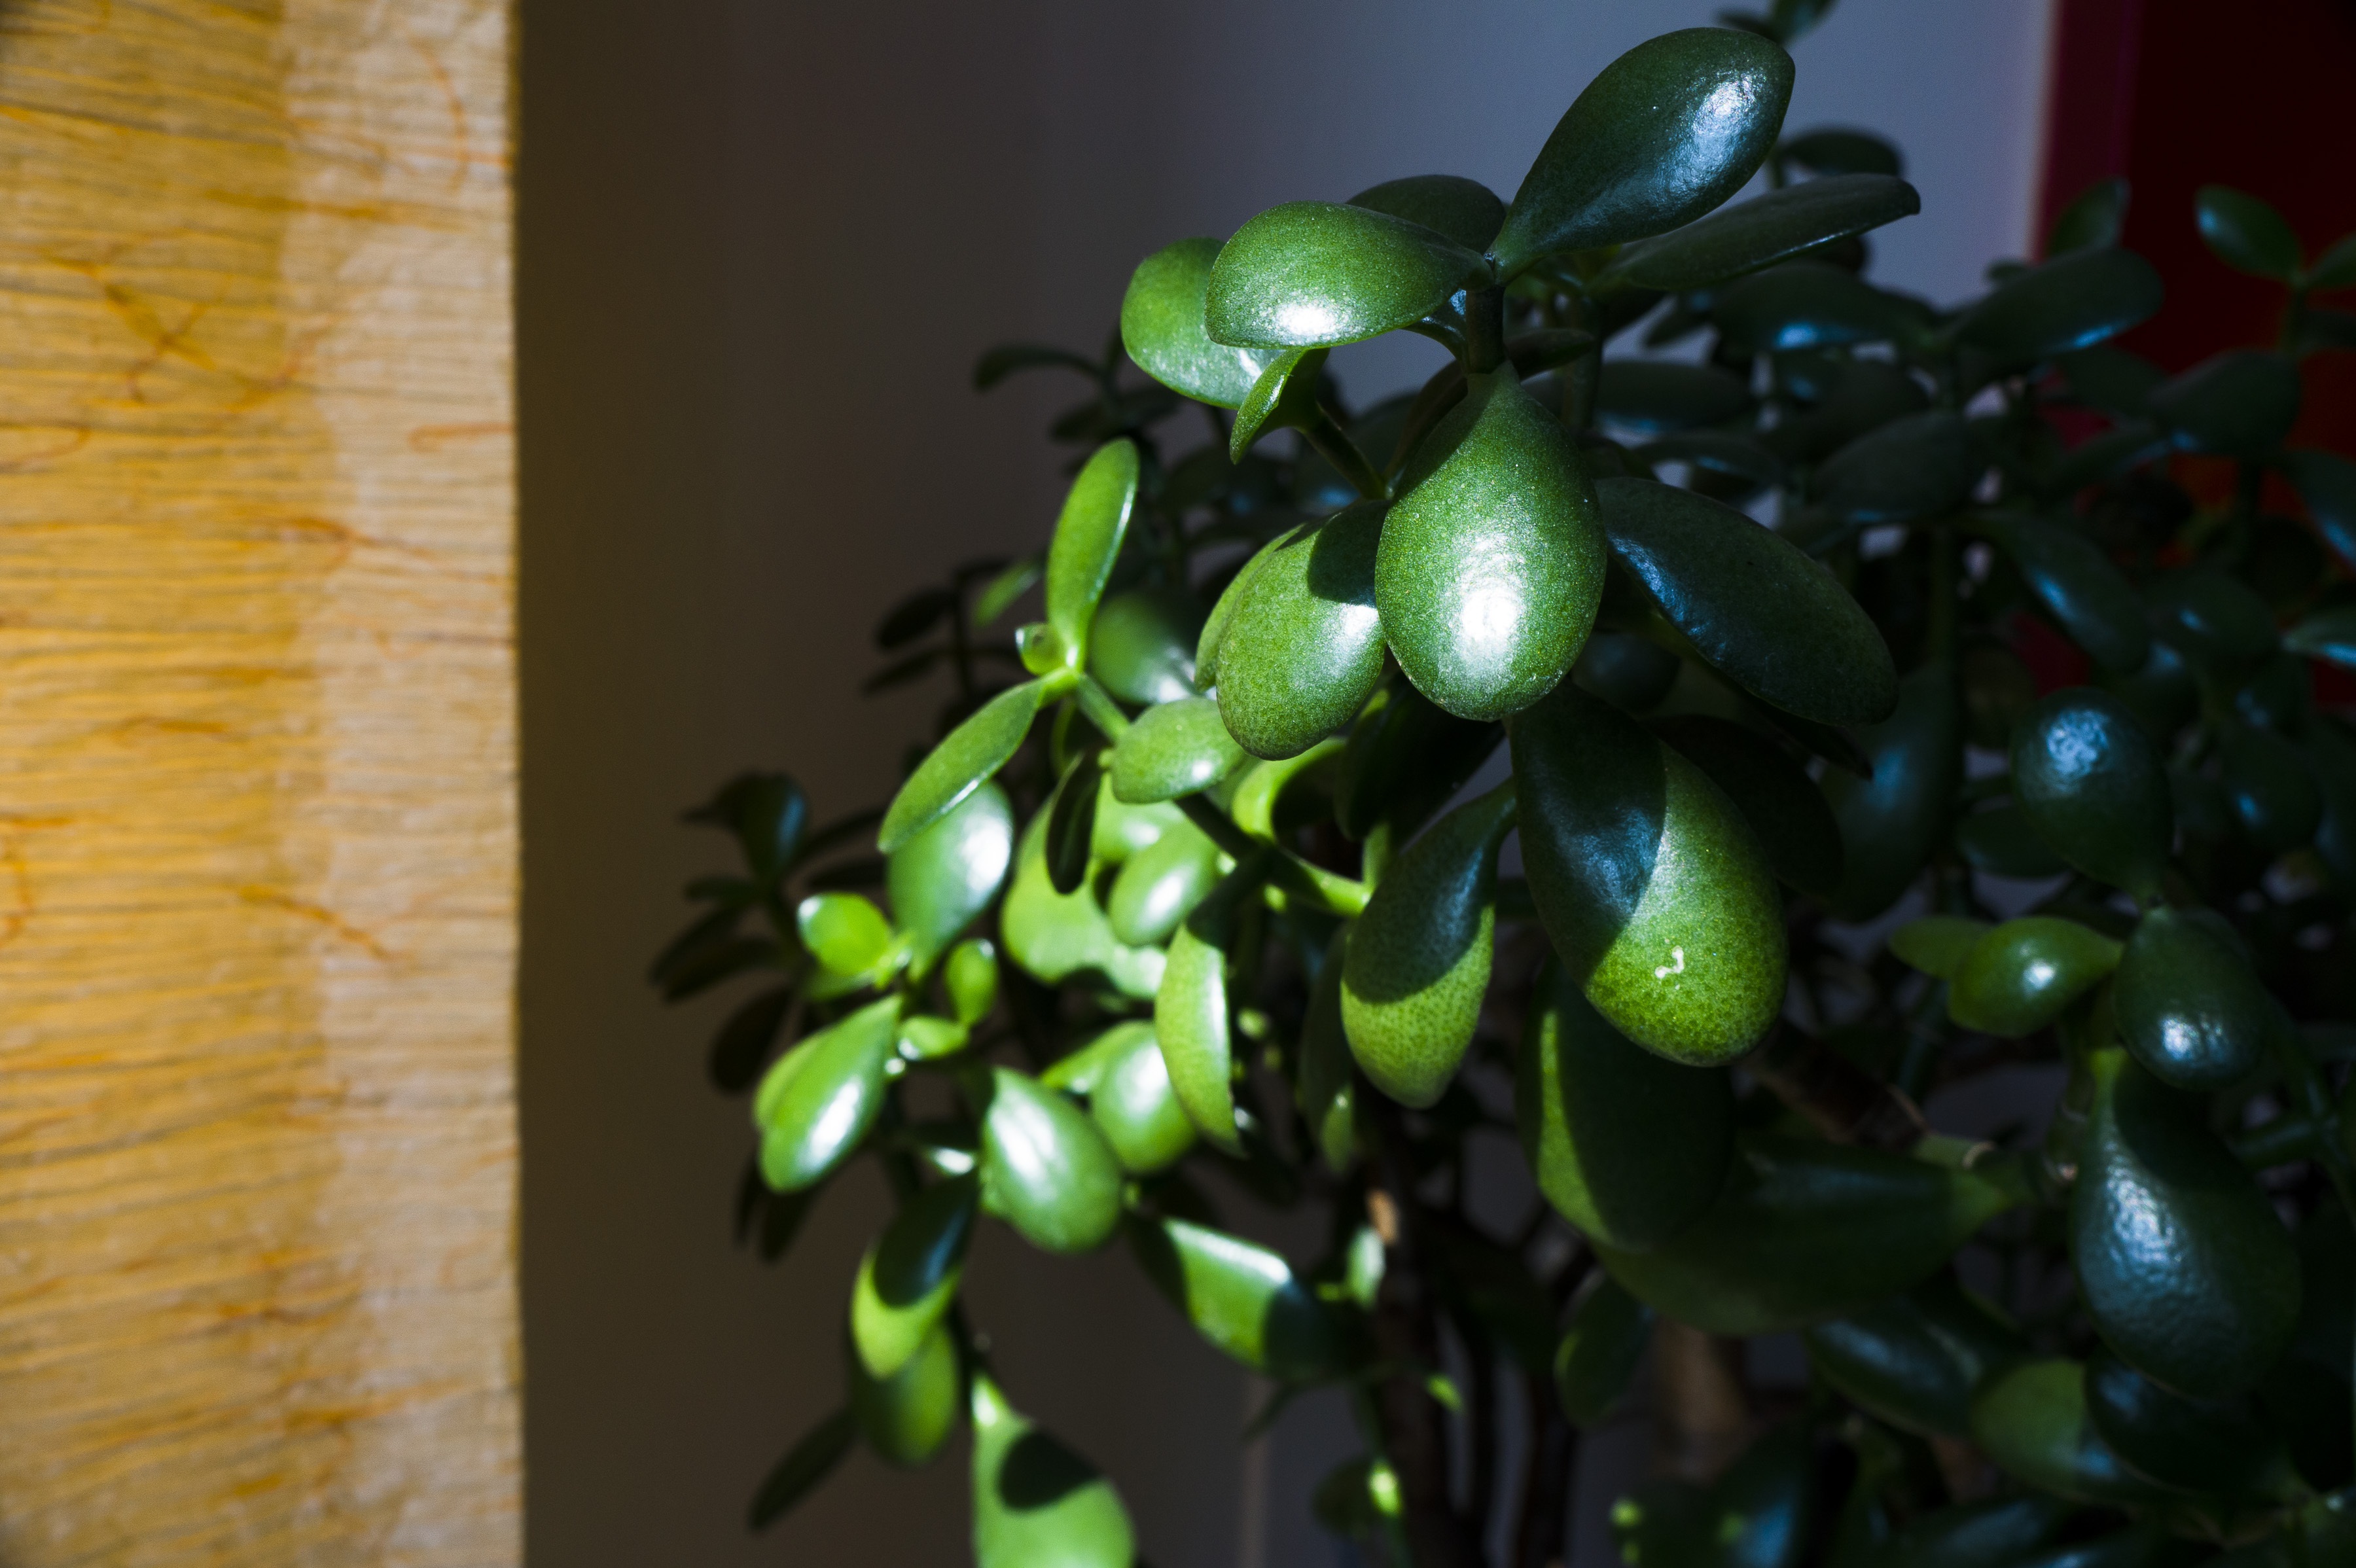
nature, branch, plant, fruit, leaf, flower, food, green, produce, succulent, houseplant, shrub, jade, citrus, flowering plant, land plant, calamondin